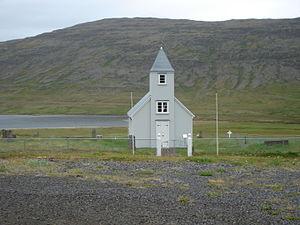
Cet article recense les bâtiments protégés de Vestfirðir, en Islande.